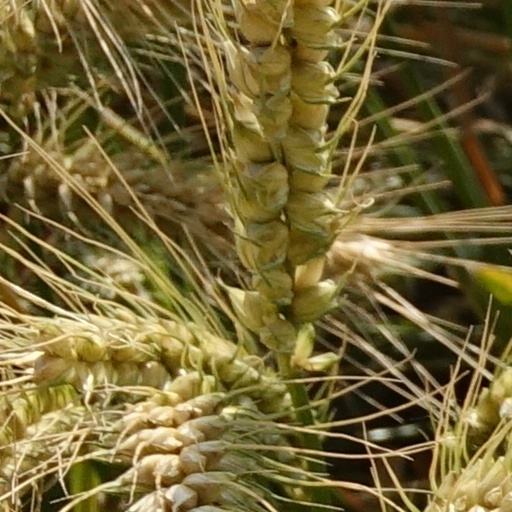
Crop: wheat